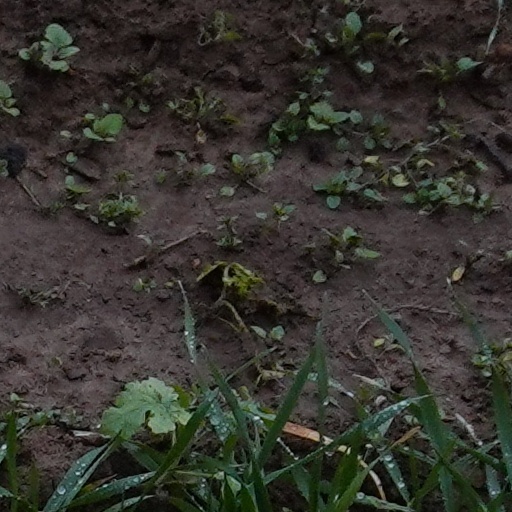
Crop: wheat